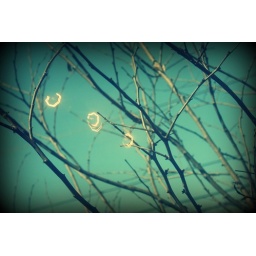
so i was looking out my kitchen this morning, and i thought the was my kitchen lights reflecting in the window looked interesting.